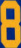
Number: 8